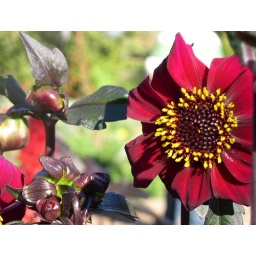
red flowers in the afternoon sun